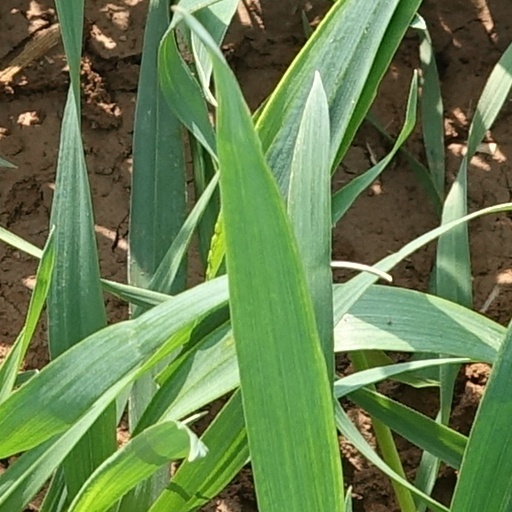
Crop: wheat